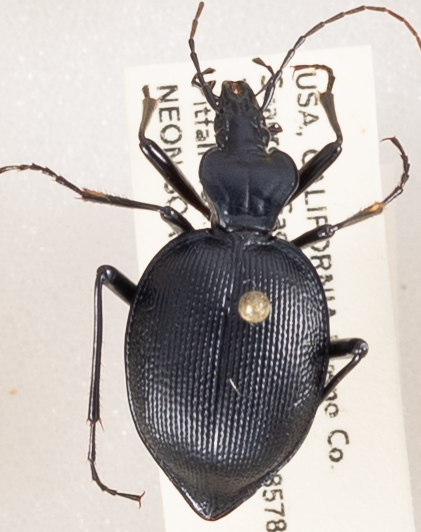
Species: Scaphinotus oreophilus
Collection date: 2019-05-08
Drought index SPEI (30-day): -0.8
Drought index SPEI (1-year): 0.212
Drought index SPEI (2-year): -0.24